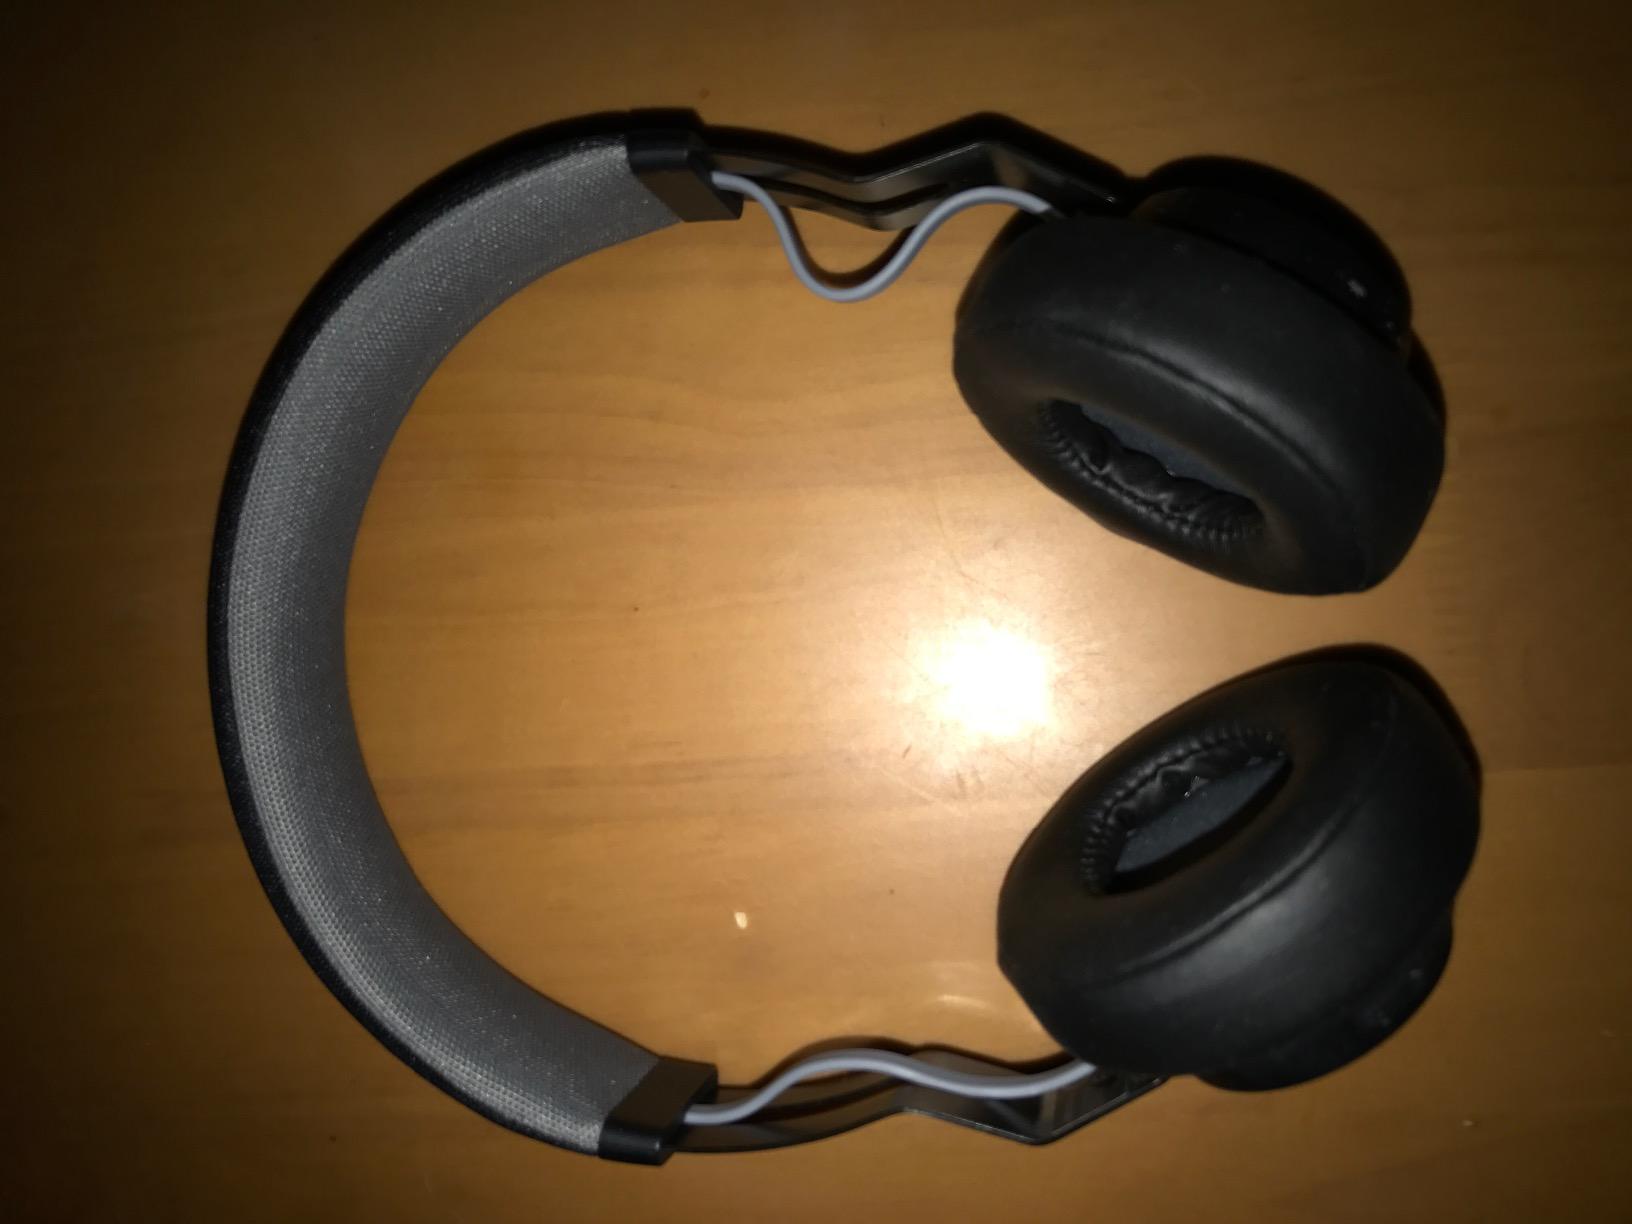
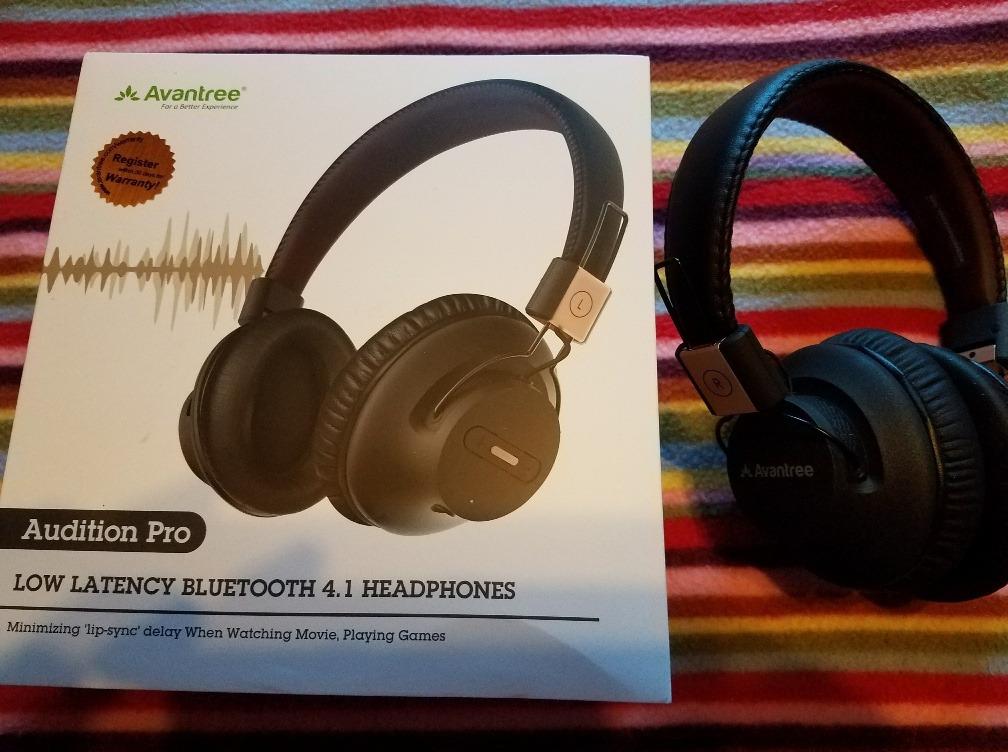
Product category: headphones
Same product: no